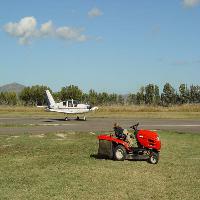
Weather: sun or clear